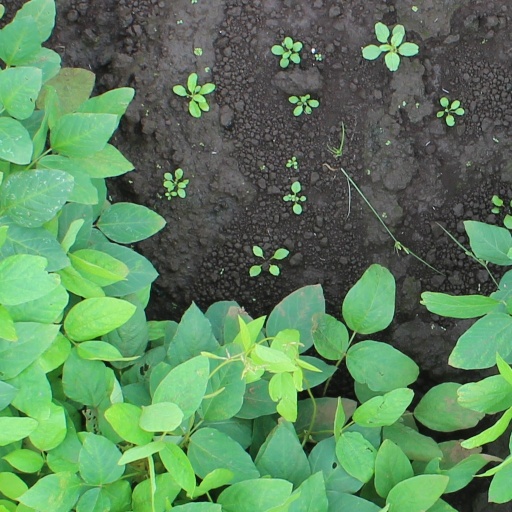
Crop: soybean